The Burrow (short story)

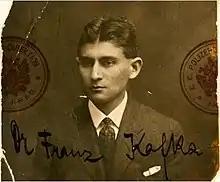

The first-person narrator is an ambiguous burrowing animal. The only direct references to his anatomy are to a "forehead", which he uses to compact the loose earth around the section of his burrow referred to as the "Castle Keep”, “paws” and “claws”.